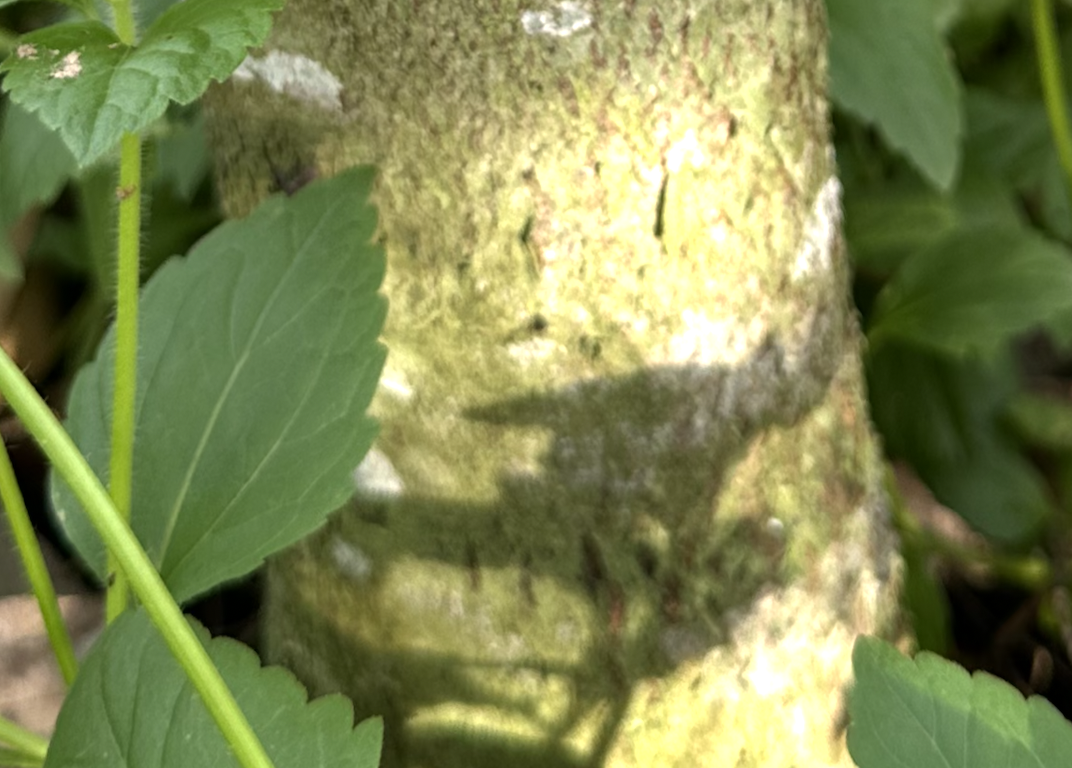
Label: pink_disease